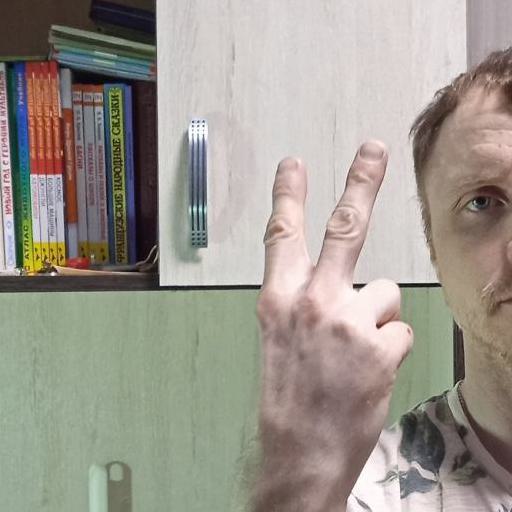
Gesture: peace_inverted